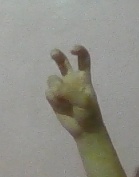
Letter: toot